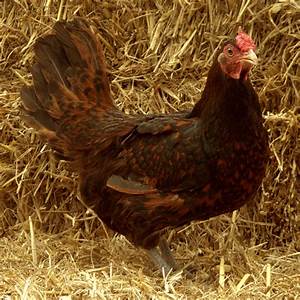
Label: gallina